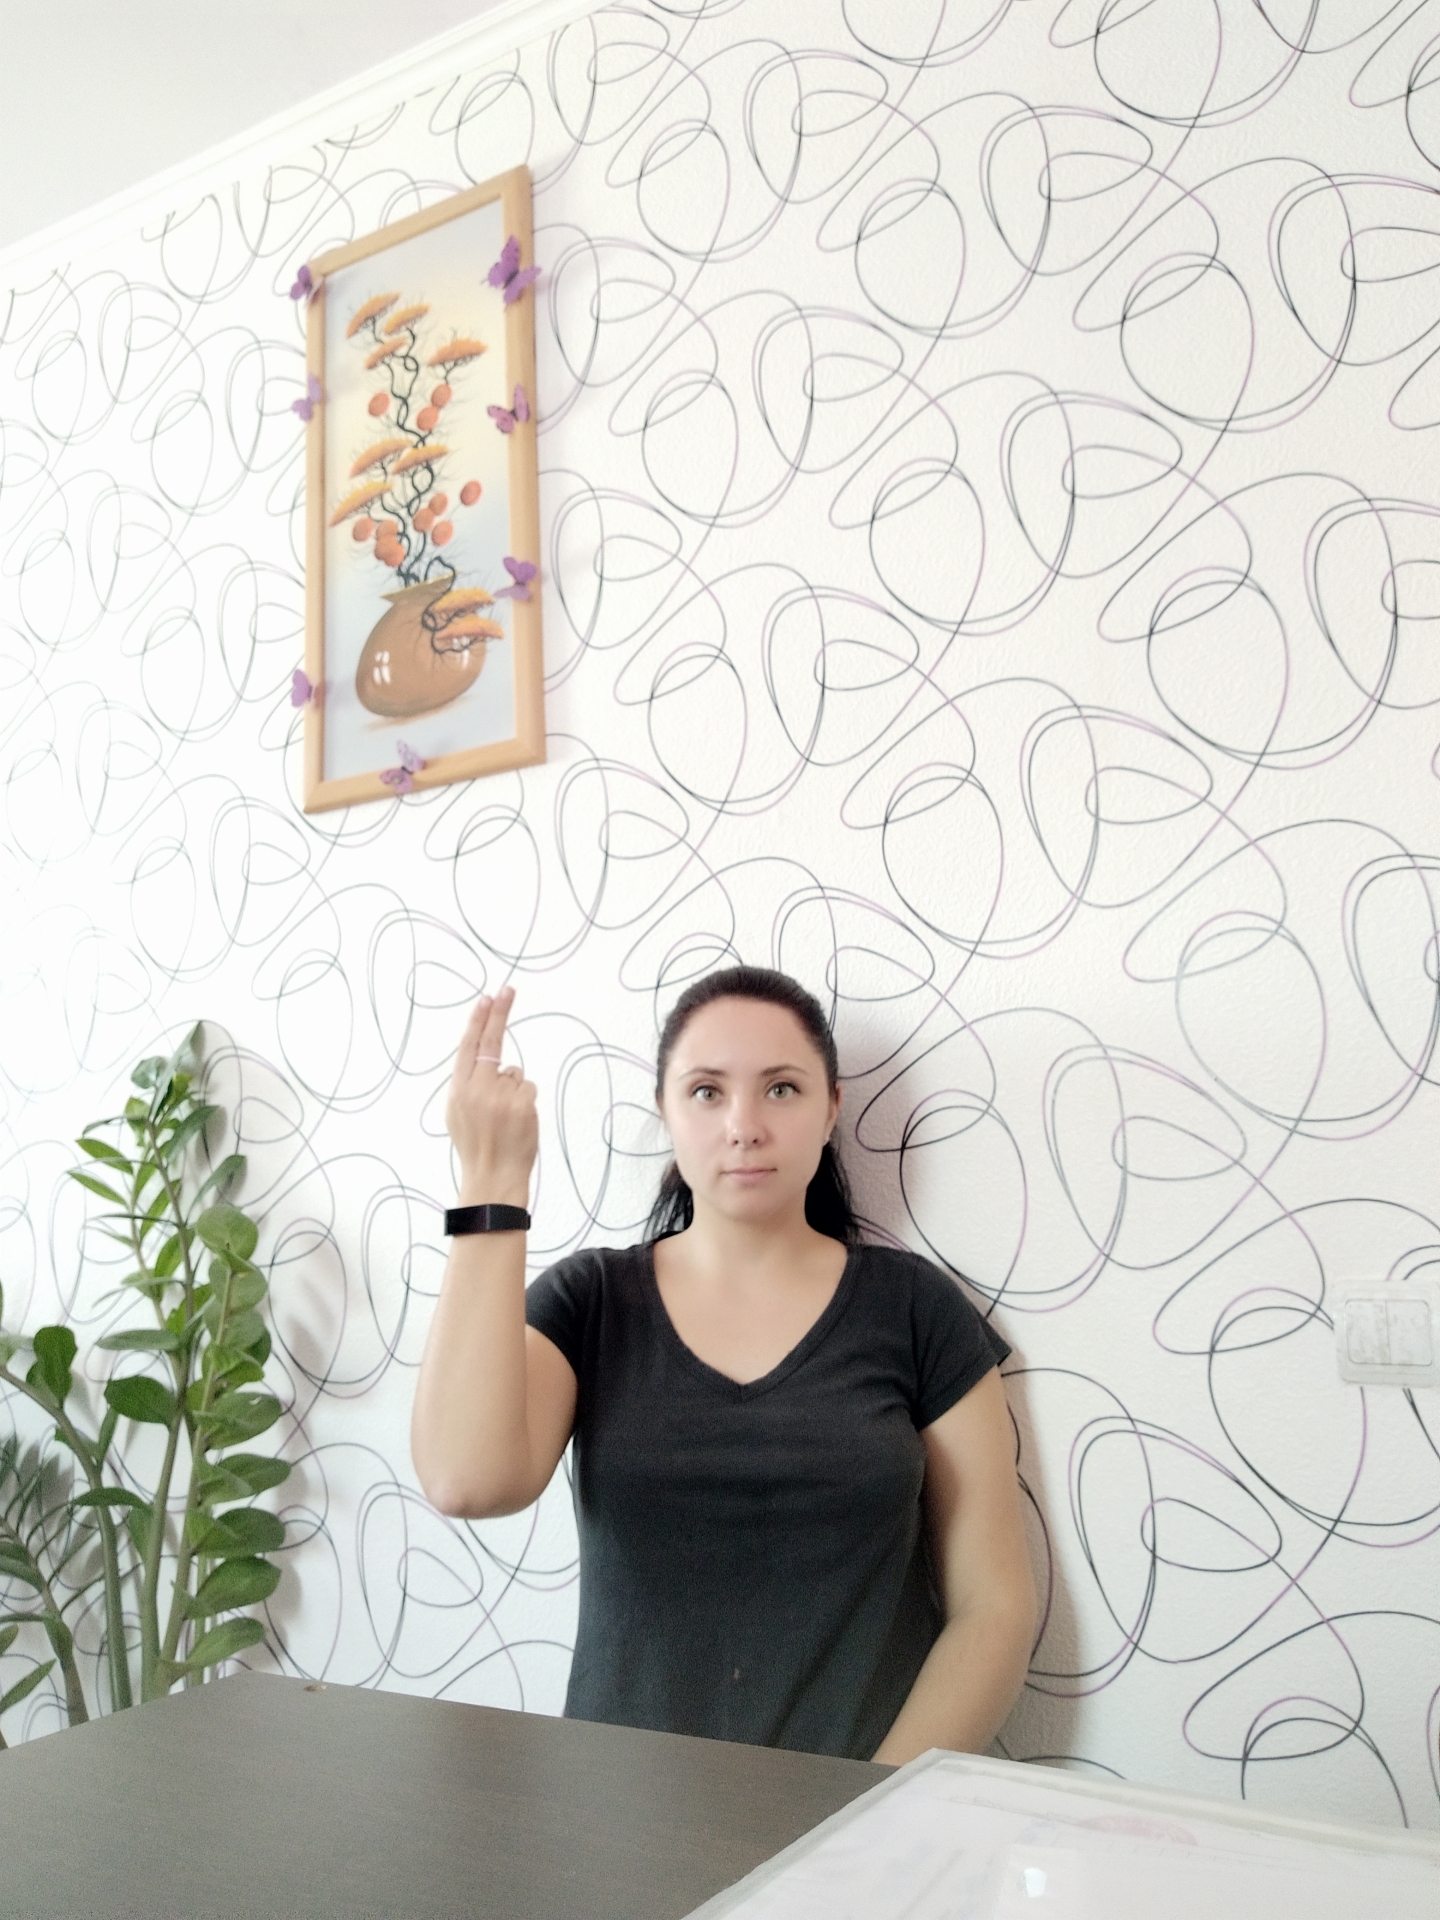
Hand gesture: two_up_inverted